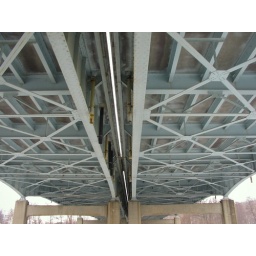
a bridge on highway 14 off of Main Street in Ann Arbor, Michigan.